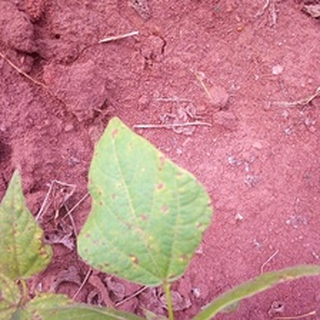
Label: bean_angular_leaf_spot